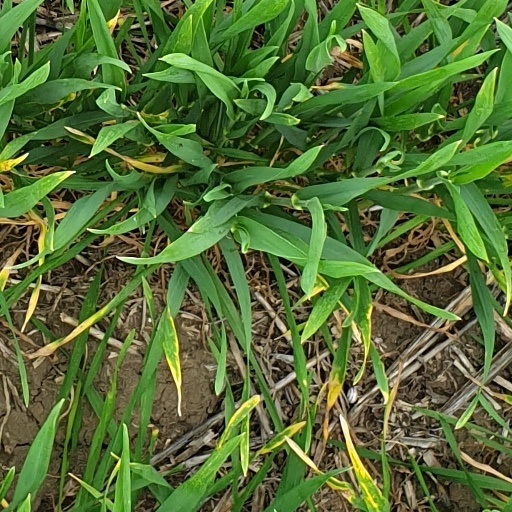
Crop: wheat